Delivery Cinderella

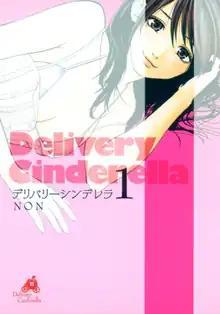
Cover of the first volume

is a Japanese manga series written and illustrated by . It was serialized in Shueisha's manga magazine "Weekly Young Jump" from January 2010 to June 2012, with its chapters collected in eleven "tankōbon" volumes.